Washington State Route 28

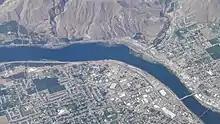
Aerial view of East Wenatchee, showing SR 28 following the Columbia River

SR 28 begins northeast of Wenatchee at an intersection with Eastmont Avenue and the concurrent US 2 and US 97 at the east end of the Richard Odabashian Bridge. The highway travels south through the rural–exurban portion of unincorporated Douglas County and enters East Wenatchee, where it turns southeasterly to follow the Columbia River and the Apple Capital Recreation Loop Trail. SR 28 continues along the west side of the city and passes the historic Columbia River Bridge before reaching an interchange with SR 285. At the interchange, located west of the Wenatchee Valley Mall, the southbound lanes of SR 28 split from the rest of the highway, which is signed as a spur route and intersects SR 285 with a roundabout.